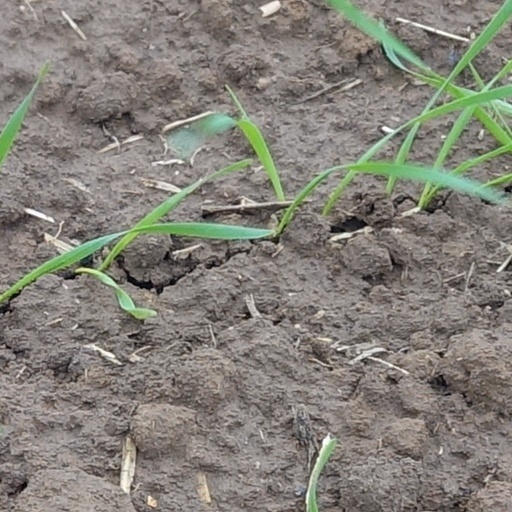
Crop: wheat